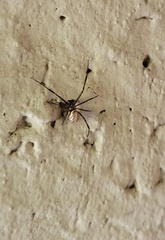
Species: Lactrodectus_hesperus